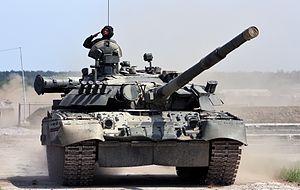
L'armée égyptienne est l'ensemble des forces militaires terrestres de l'Égypte, l'une des quatre branches des Forces armées égyptiennes.